Bonny Doon Ecological Reserve

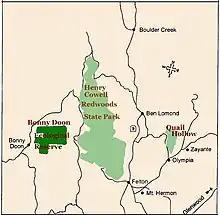
Bonny Doon Ecological Reserve

Botanist Peter Raven calls the Sandhills “the Galapagos Islands of Santa Cruz County.” In describing the area, he added,